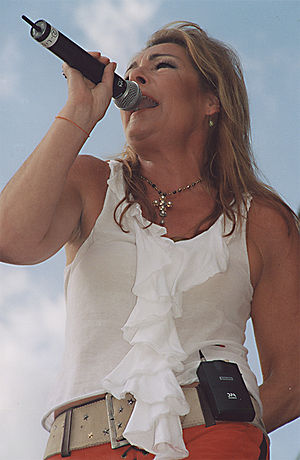
Lis Sørensen
Lis Sørensen her fra en koncert med Cowgirls.
Lis Sørensen er en dansk sangskriver, sanger og komponist.